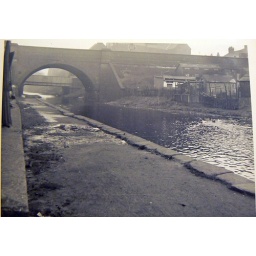
1964 - Maudland St road bridge with Longridge railway visible below